Collapse of the World Trade Center

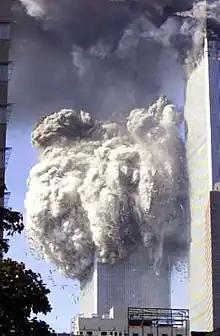
View from the northeast of the collapsing South Tower.

As the fires continued to burn, occupants trapped in the upper floors of the South Tower provided information about conditions to 9-1-1 dispatchers. At 9:37 a.m., an occupant on the 105th floor of the South Tower reported that floors beneath him "in the 90-something floor" had collapsed. The New York City Police Department aviation unit also relayed information about the deteriorating condition of the buildings to police commanders. At 9:51 a.m., seven minutes before the collapse, the NYPD aviation unit reported that large pieces of debris were hanging or falling from the South Tower. The implied threat of an imminent collapse was sufficient for the NYPD to order its officers to evacuate, although none of the helicopter pilots specifically predicted that either tower would fall. During the emergency response, there was little communication between the NYPD and the FDNY, and overwhelmed 9-1-1 dispatchers did not pass along information to FDNY commanders at the scene. At 9:59 a.m., the South Tower collapsed, 56 minutes after Flight 175 crashed into it.